Divine Worship: The Missal

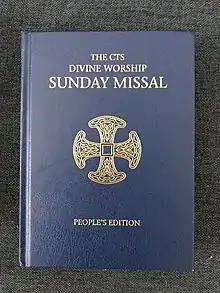
Divine Worship Sunday Missal for lay use.

Loosely, the Divine Worship Mass is a "use" of the Roman Rite requiring the Roman Canon on Sundays, augmented with Anglican features such as Cranmerian wording, the (Use of Sarum) Collect for Purity, the Prayer of Humble Access and the "Comfortable Words". Some of these extra or optional features have equivalents in the Tridentine use, notably in the propers, the prayers at the foot of the altar, the offertory prayers and the Last Gospel.